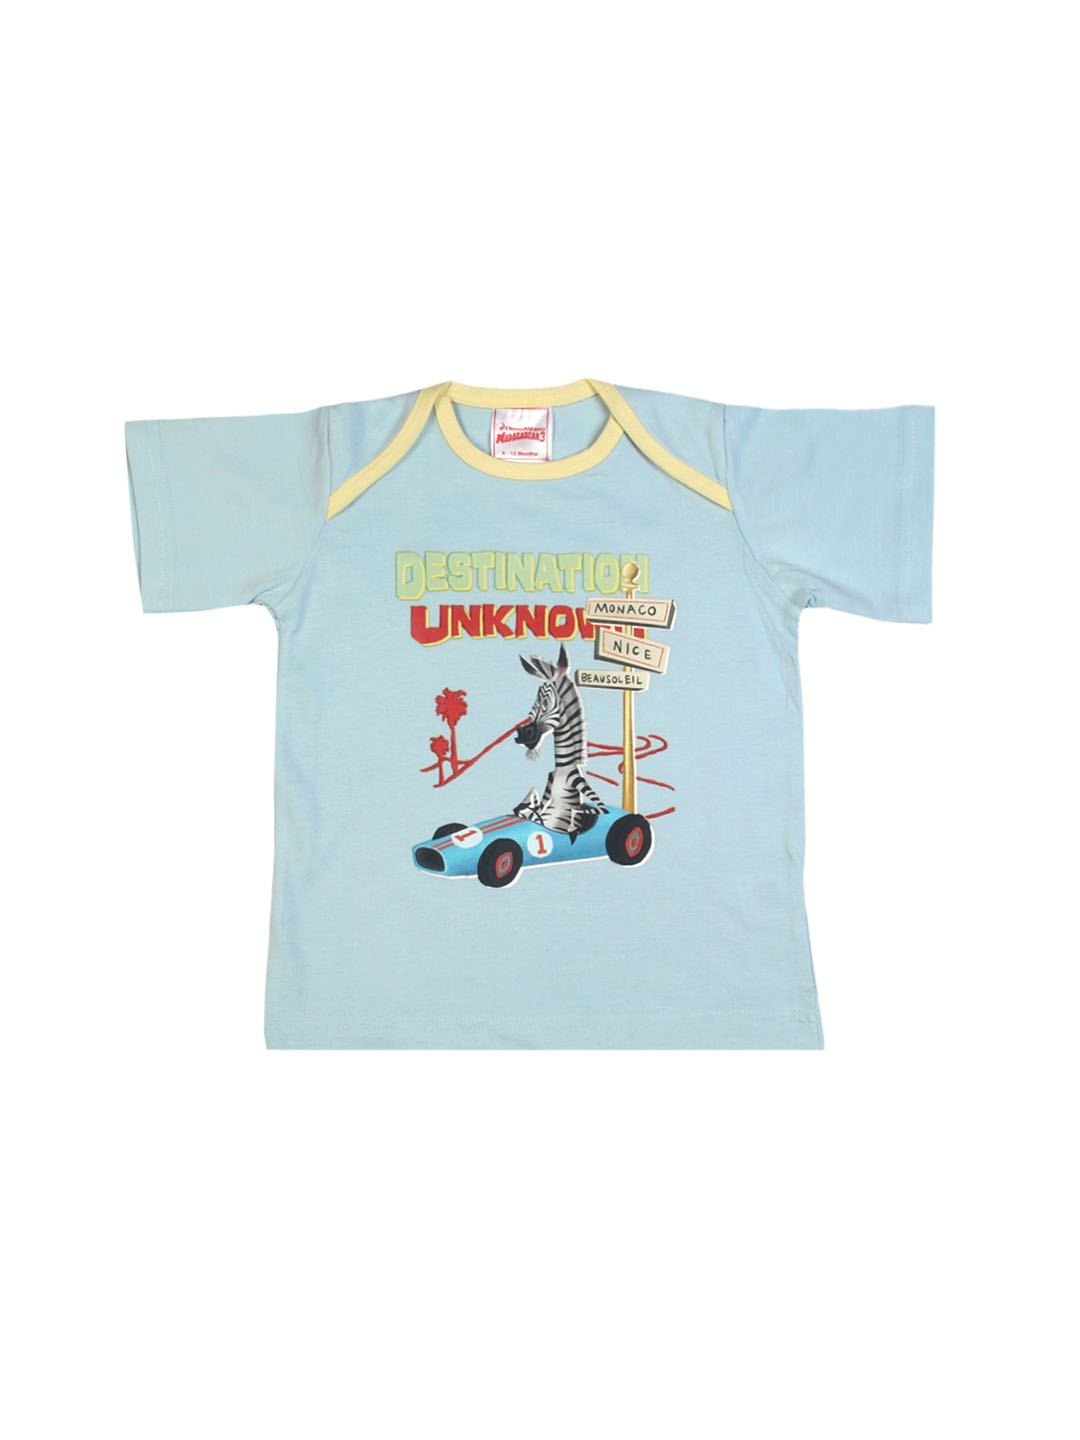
Madagascar3 Infant Boys Light Blue T-Shirt
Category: Apparel / Topwear / Tshirts
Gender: Boys
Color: Blue
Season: Summer 2012
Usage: Casual